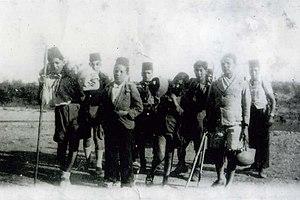
Jeunes scouts du groupe Ennajah participant au premier congrès national des Scouts Musulmans Algériens à Maison-Carrée, 1939.
El-Harrach est une localité dans la banlieue d'Alger en Algérie. Simple lieu-dit sur la route d'Alger jusqu'au milieu du XIXᵉ siècle, cette localité devient la 12ᵉ ville d'Algérie au début des années 1950, avant d'être absorbée par la ville d'Alger à laquelle elle est rattachée administrativement en 1959 en tant qu'arrondissement. Le territoire historique d'El-Harrach est aujourd'hui partagé entre plusieurs communes de la wilaya d'Alger et certains de ses faubourgs constituent encore certains des quartiers les plus populaires et populeux de la capitale algérienne.